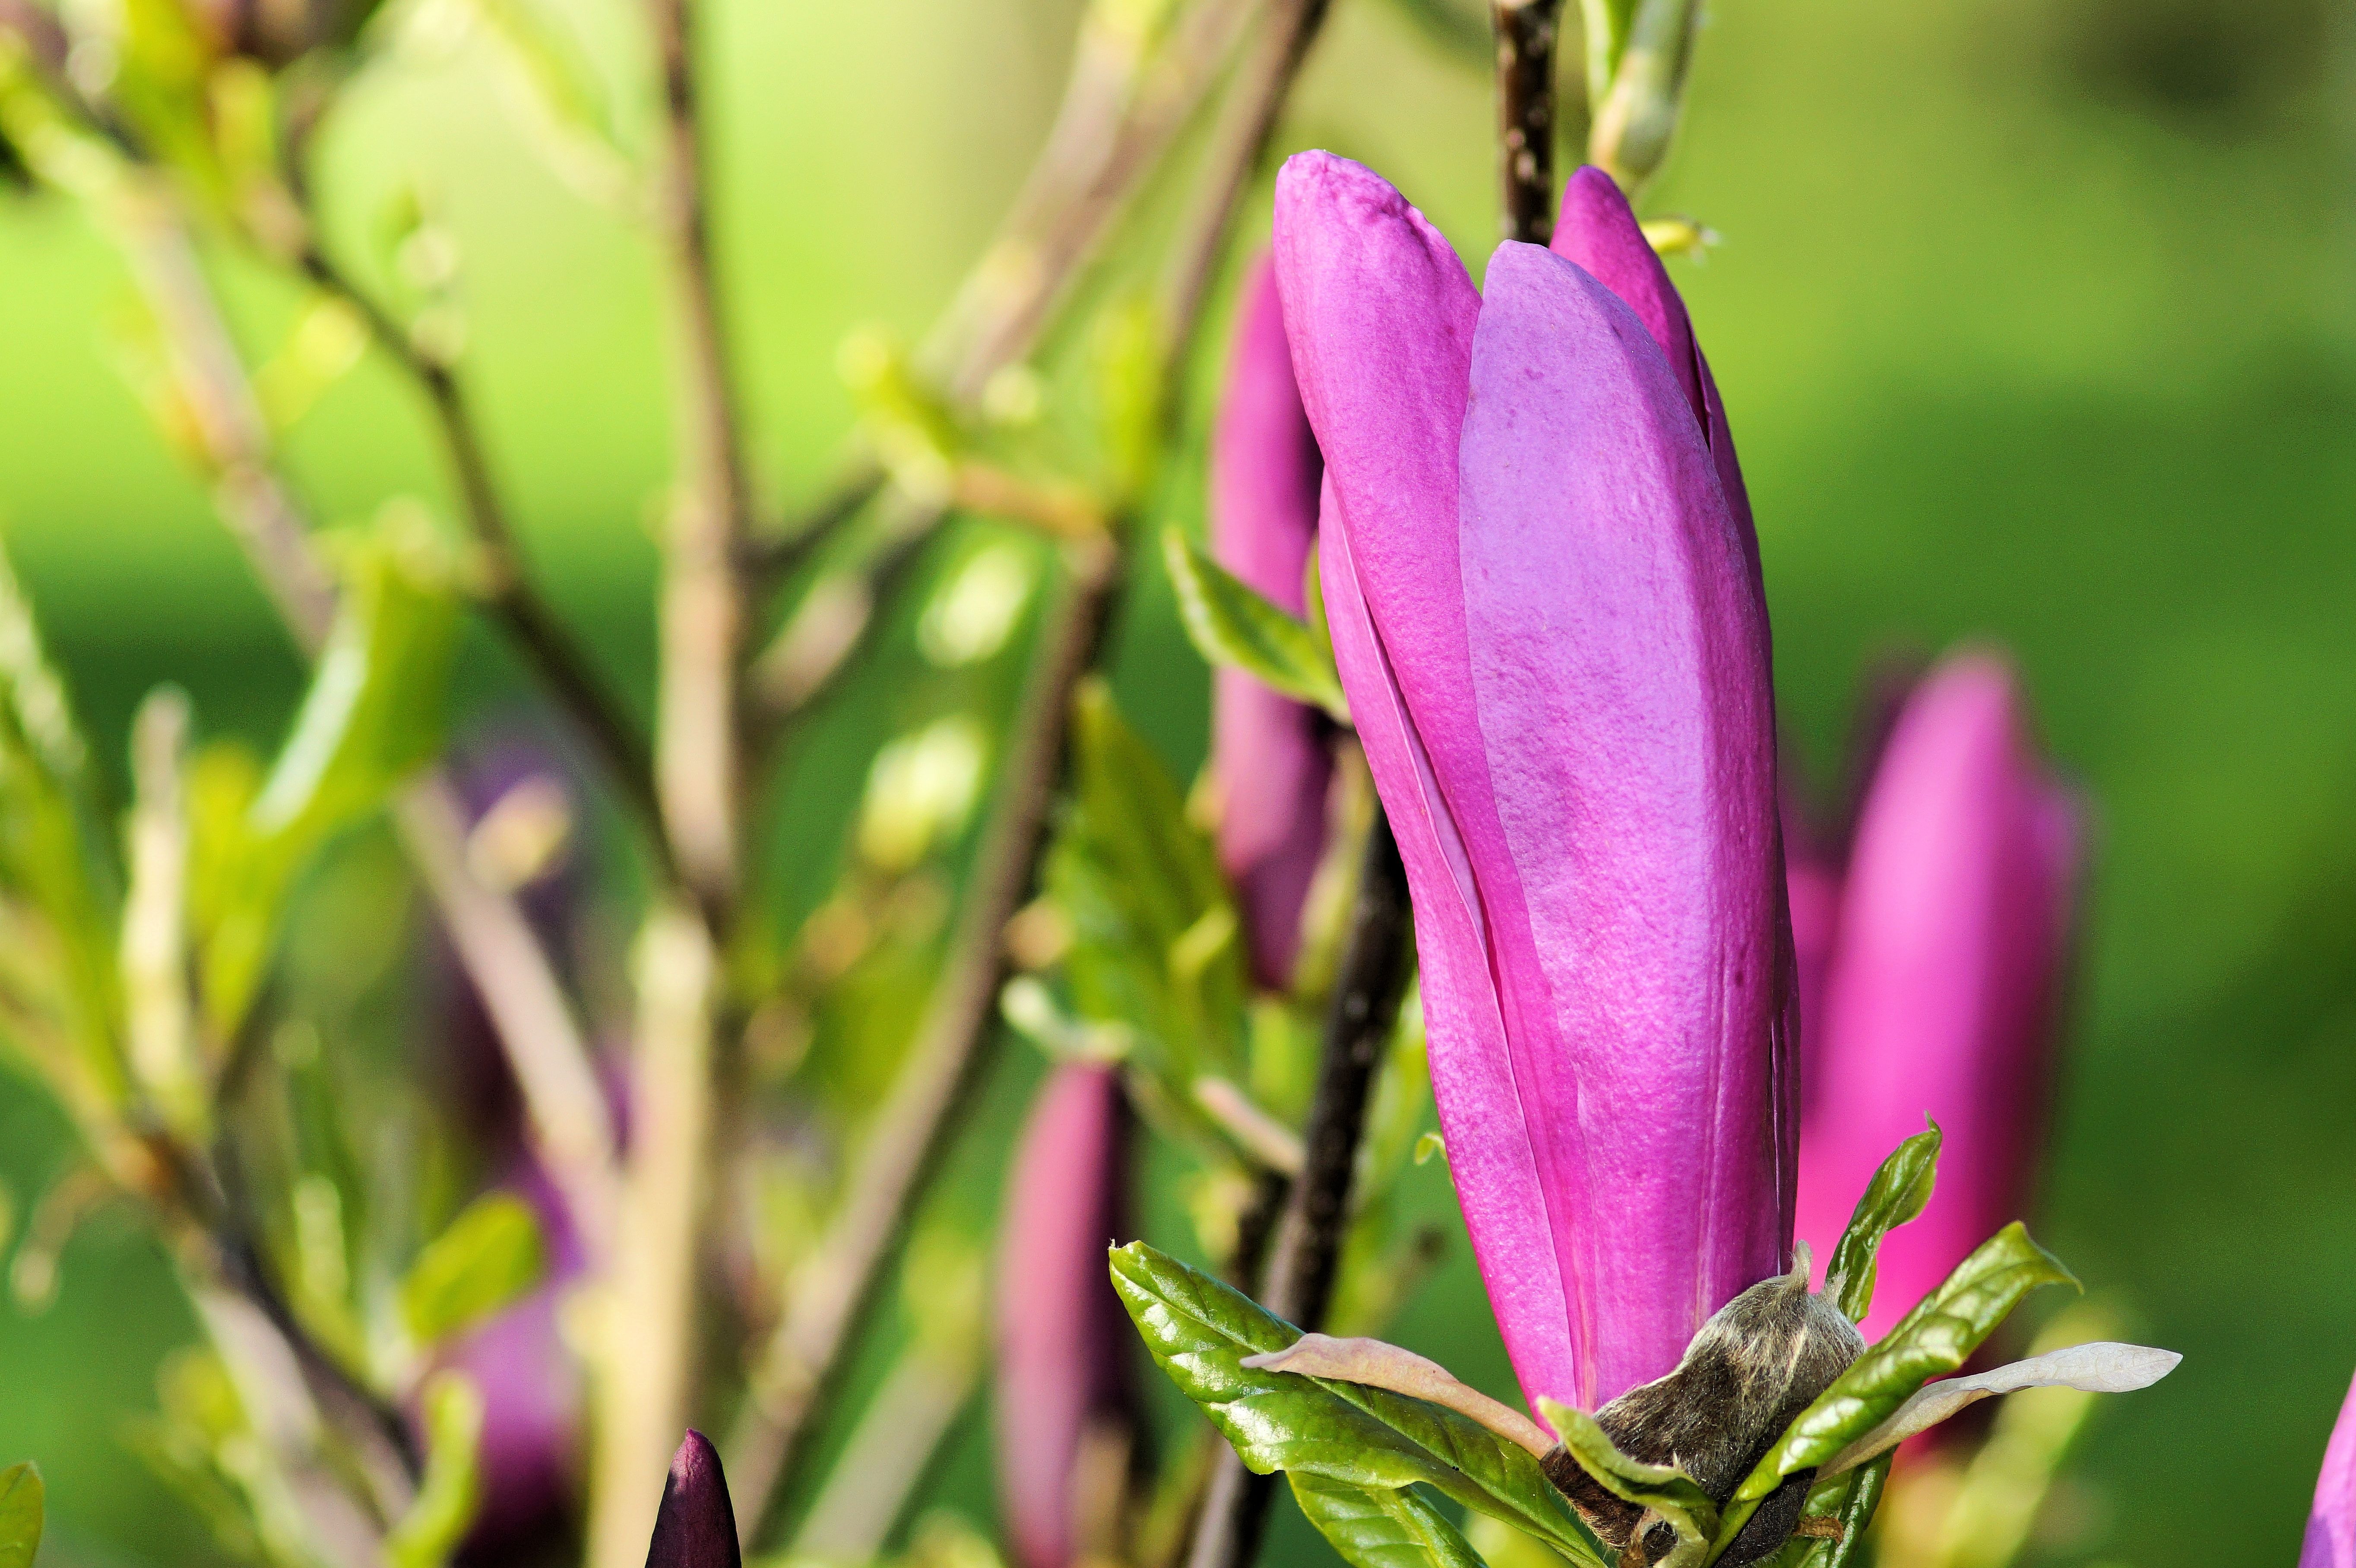
nature, grass, blossom, plant, leaf, flower, petal, bloom, bush, green, botany, flora, wildflower, close up, shrub, beautiful, magnolia, bud, tender, macro photography, flowering plant, fr hlingsbl her, plant stem, land plant, dark magnolia